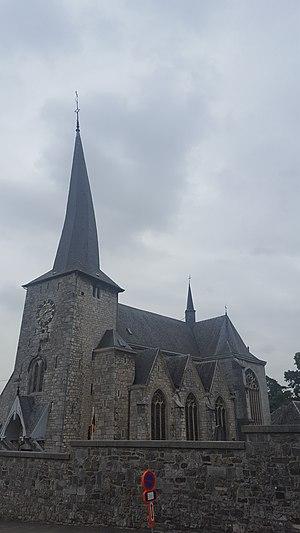
Église Saint-Lambert, Goé, Limbourg, Belgique